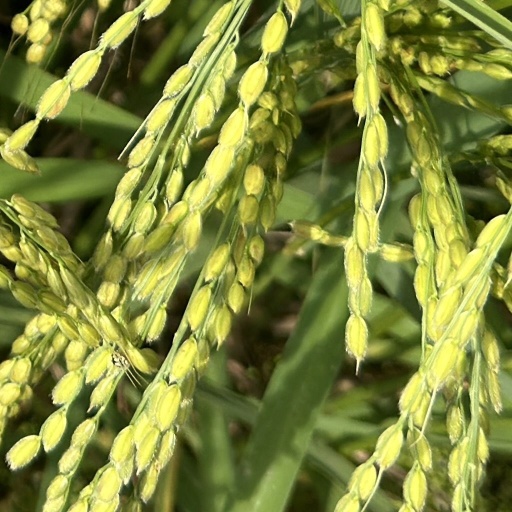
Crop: rice